History of the Czech lands

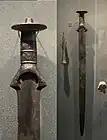

Corded Ware culture in the north and Baden culture in the south were the predominant cultures in the Czech Lands throughout the Copper Age. The Bell Beaker culture represented the transition from the Copper Age to the Bronze Age. With the start of the Bronze Age, Únětice culture appeared. This culture got its name from a village near Prague, where the first discovery was made in the 1870s. Many of their burial mounds were uncovered, mostly in central Bohemia. It was followed by the Middle Bronze Age Tumulus culture from around 1600 BC. The Urnfield culture is blanket term for various Late Bronze Age cultures dating from c. 1300-800 BC who cremated their dead and buried the urns with their ashes. The Hallstatt culture was the last culture of the Late Bronze Age and Early Iron Age. The key archeological site of the Hallstatt culture in the Czech Lands is the Býčí skála Cave, where a rare bronze statue of a bull was found. Many of these archeological sites were occupied by multiple cultures throughout the ancient times.